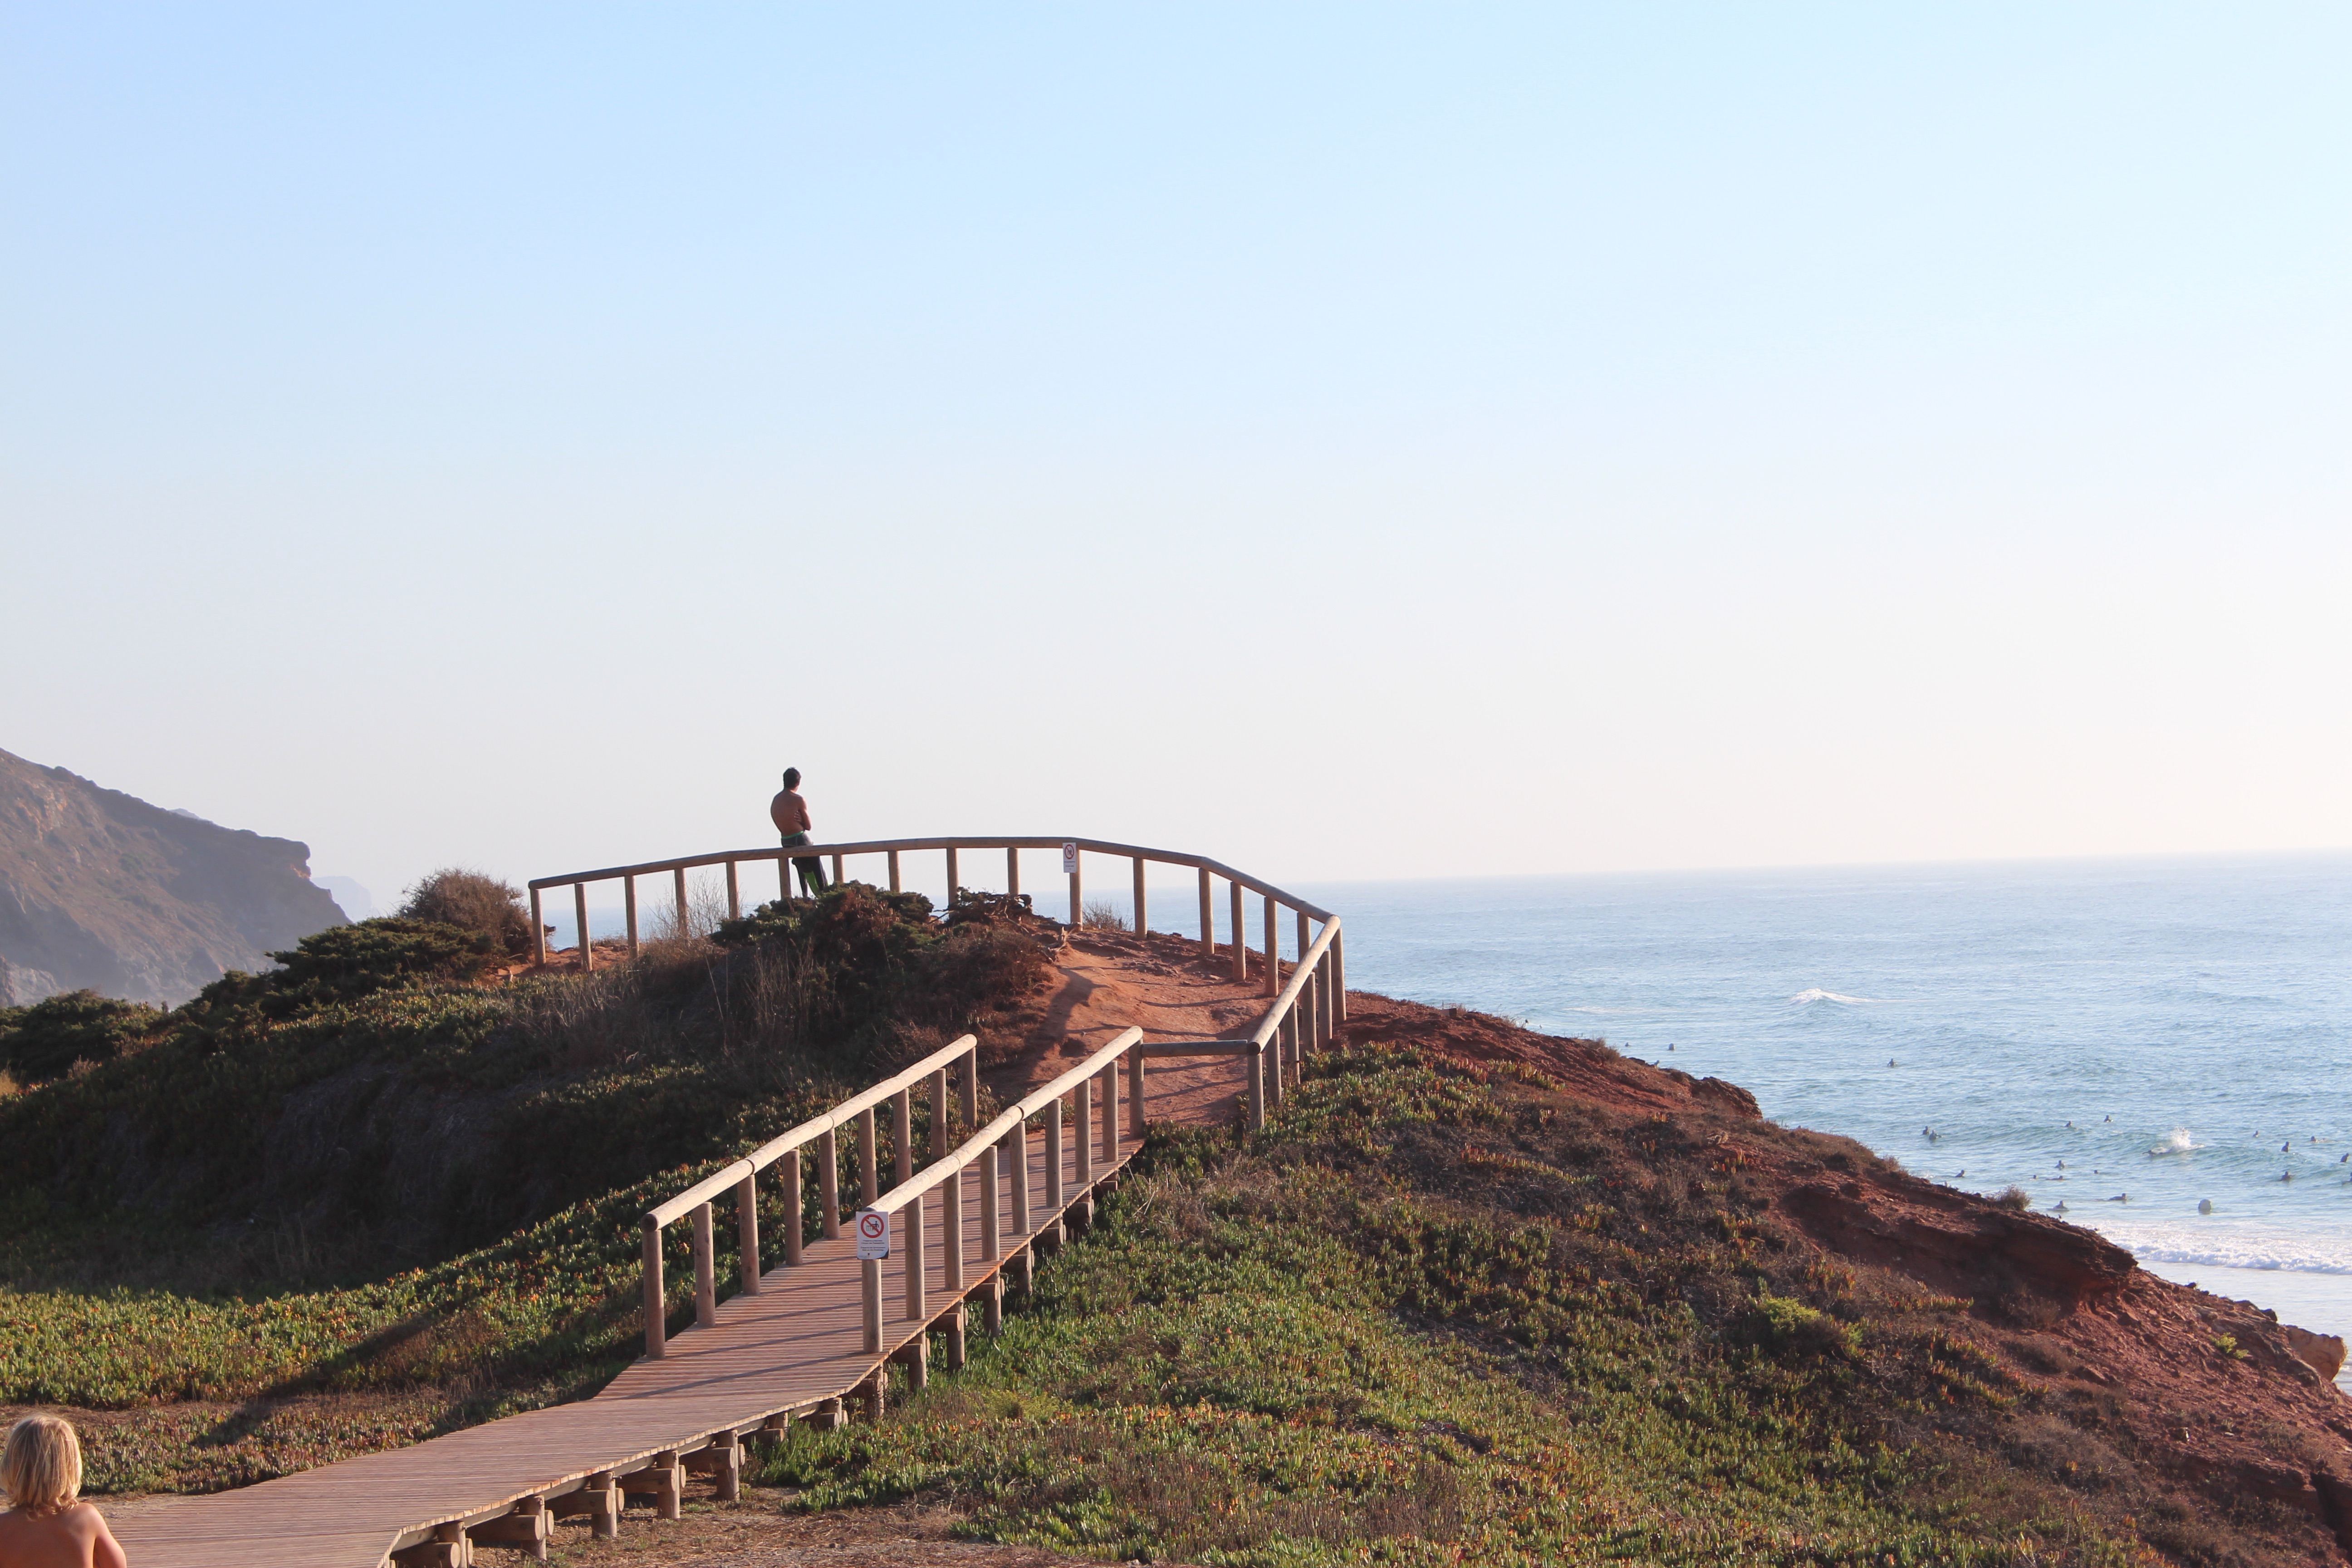
beach, sea, coast, ocean, horizon, bridge, shore, walkway, vacation, cliff, tower, bay, reservoir, terrain, cape